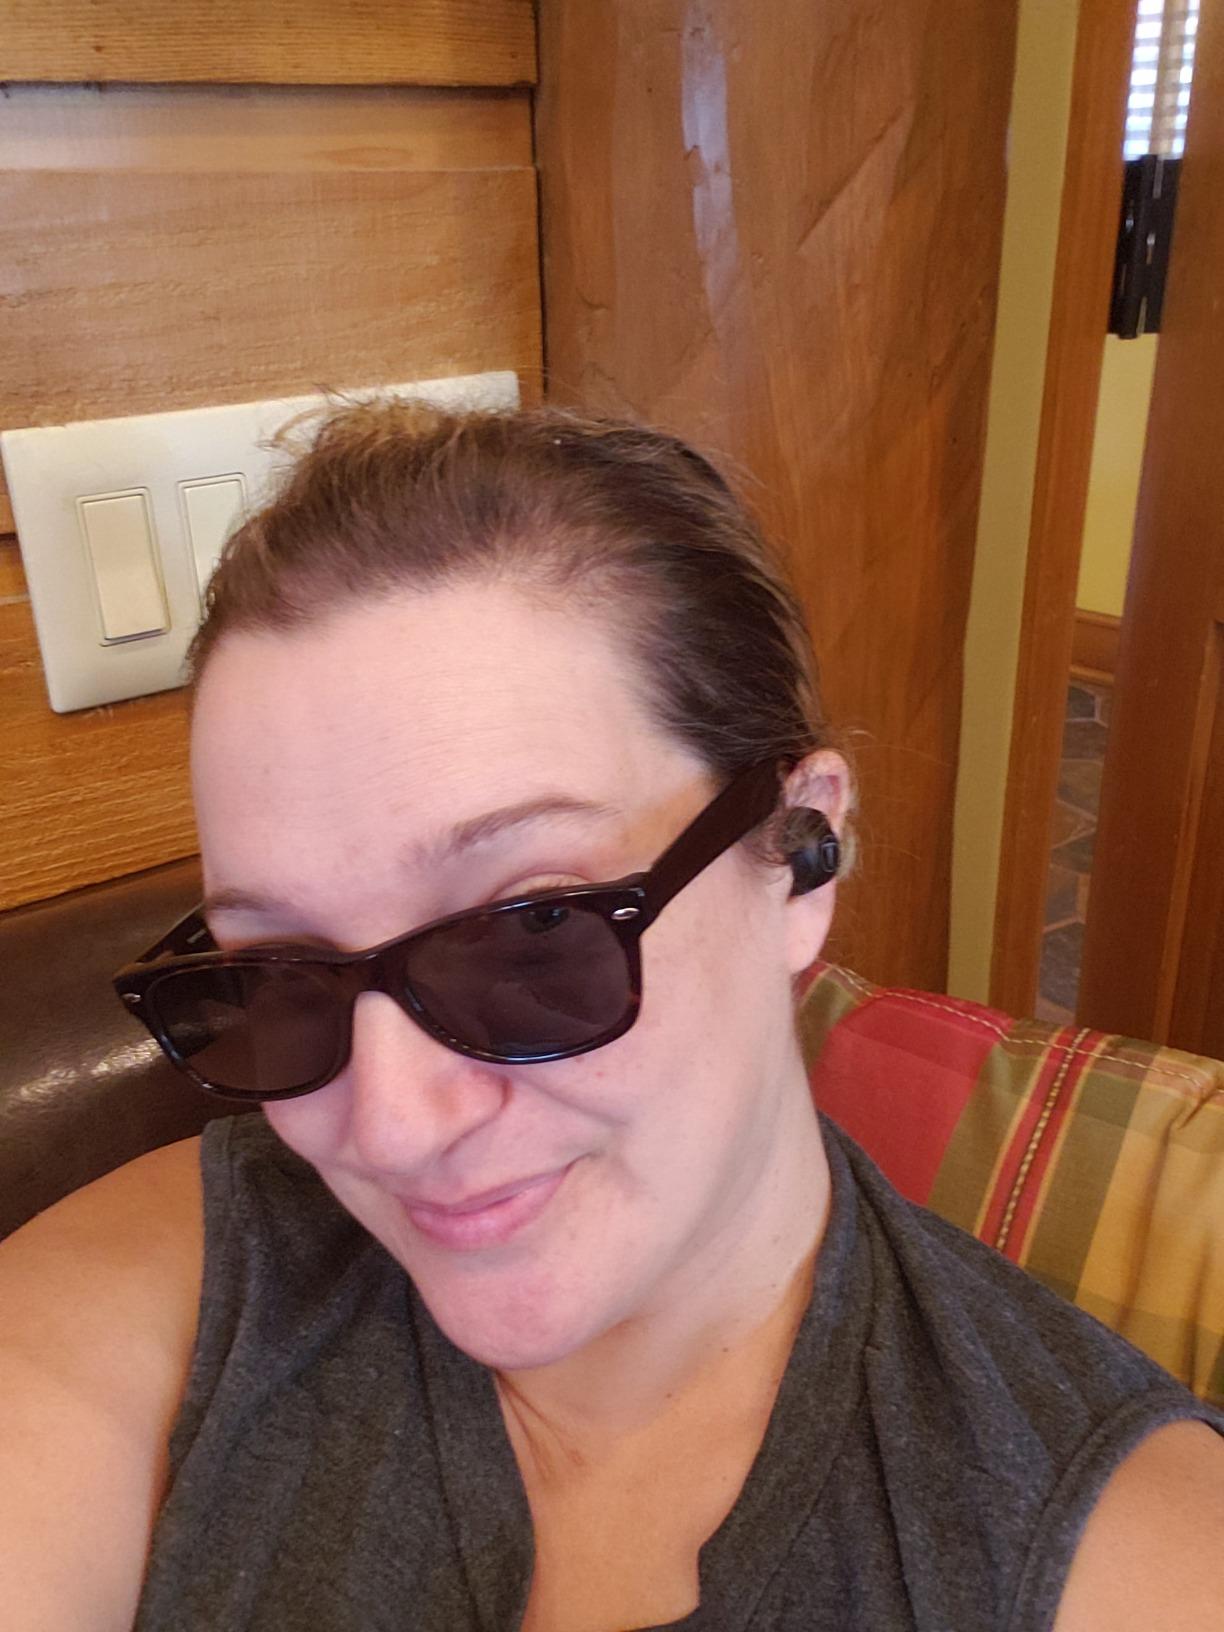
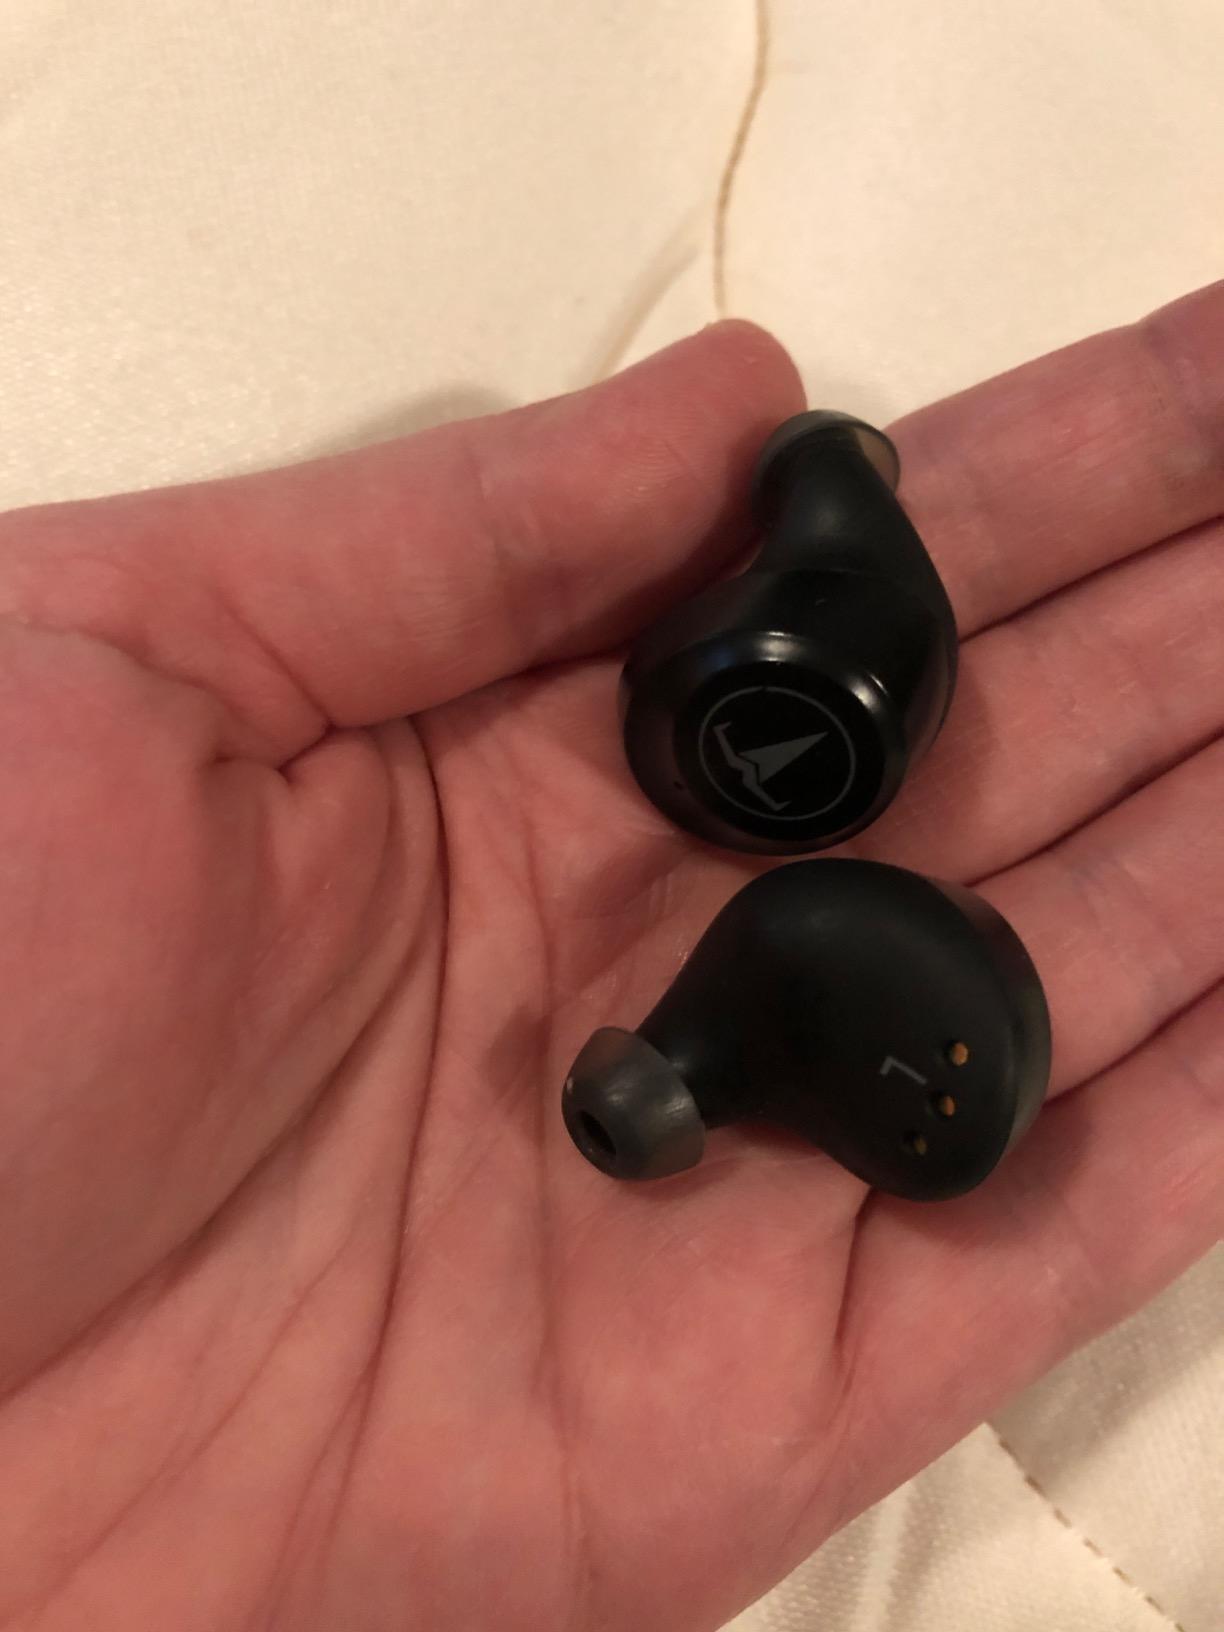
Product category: earbuds
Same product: yes